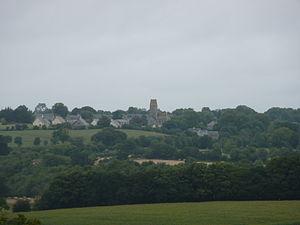
Orval vu depuis l'église de Hyenville
Orval est une ancienne commune française, située dans le département de la Manche en région Normandie, devenue le 1ᵉʳ janvier 2016 une commune déléguée au sein de la commune nouvelle d'Orval sur Sienne.